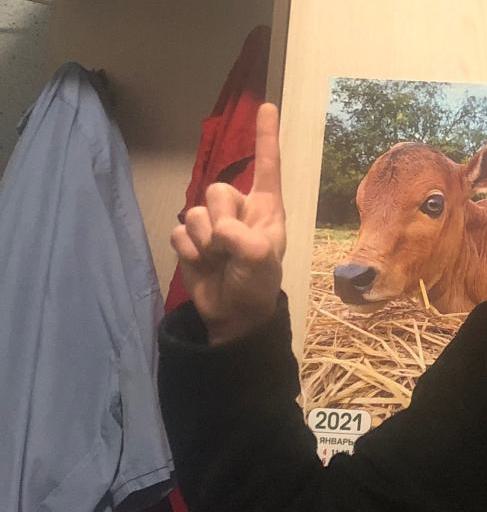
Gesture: one